William Burdett-Coutts

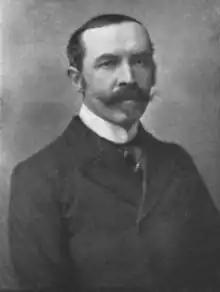
In "The Sketch", 11 July 1900

William Lehman Ashmead Bartlett Burdett-Coutts (20 January 1851 – 28 July 1921), born William Lehman Ashmead-Bartlett, was an American-born British Conservative politician who sat in the House of Commons from 1885 to 1921.